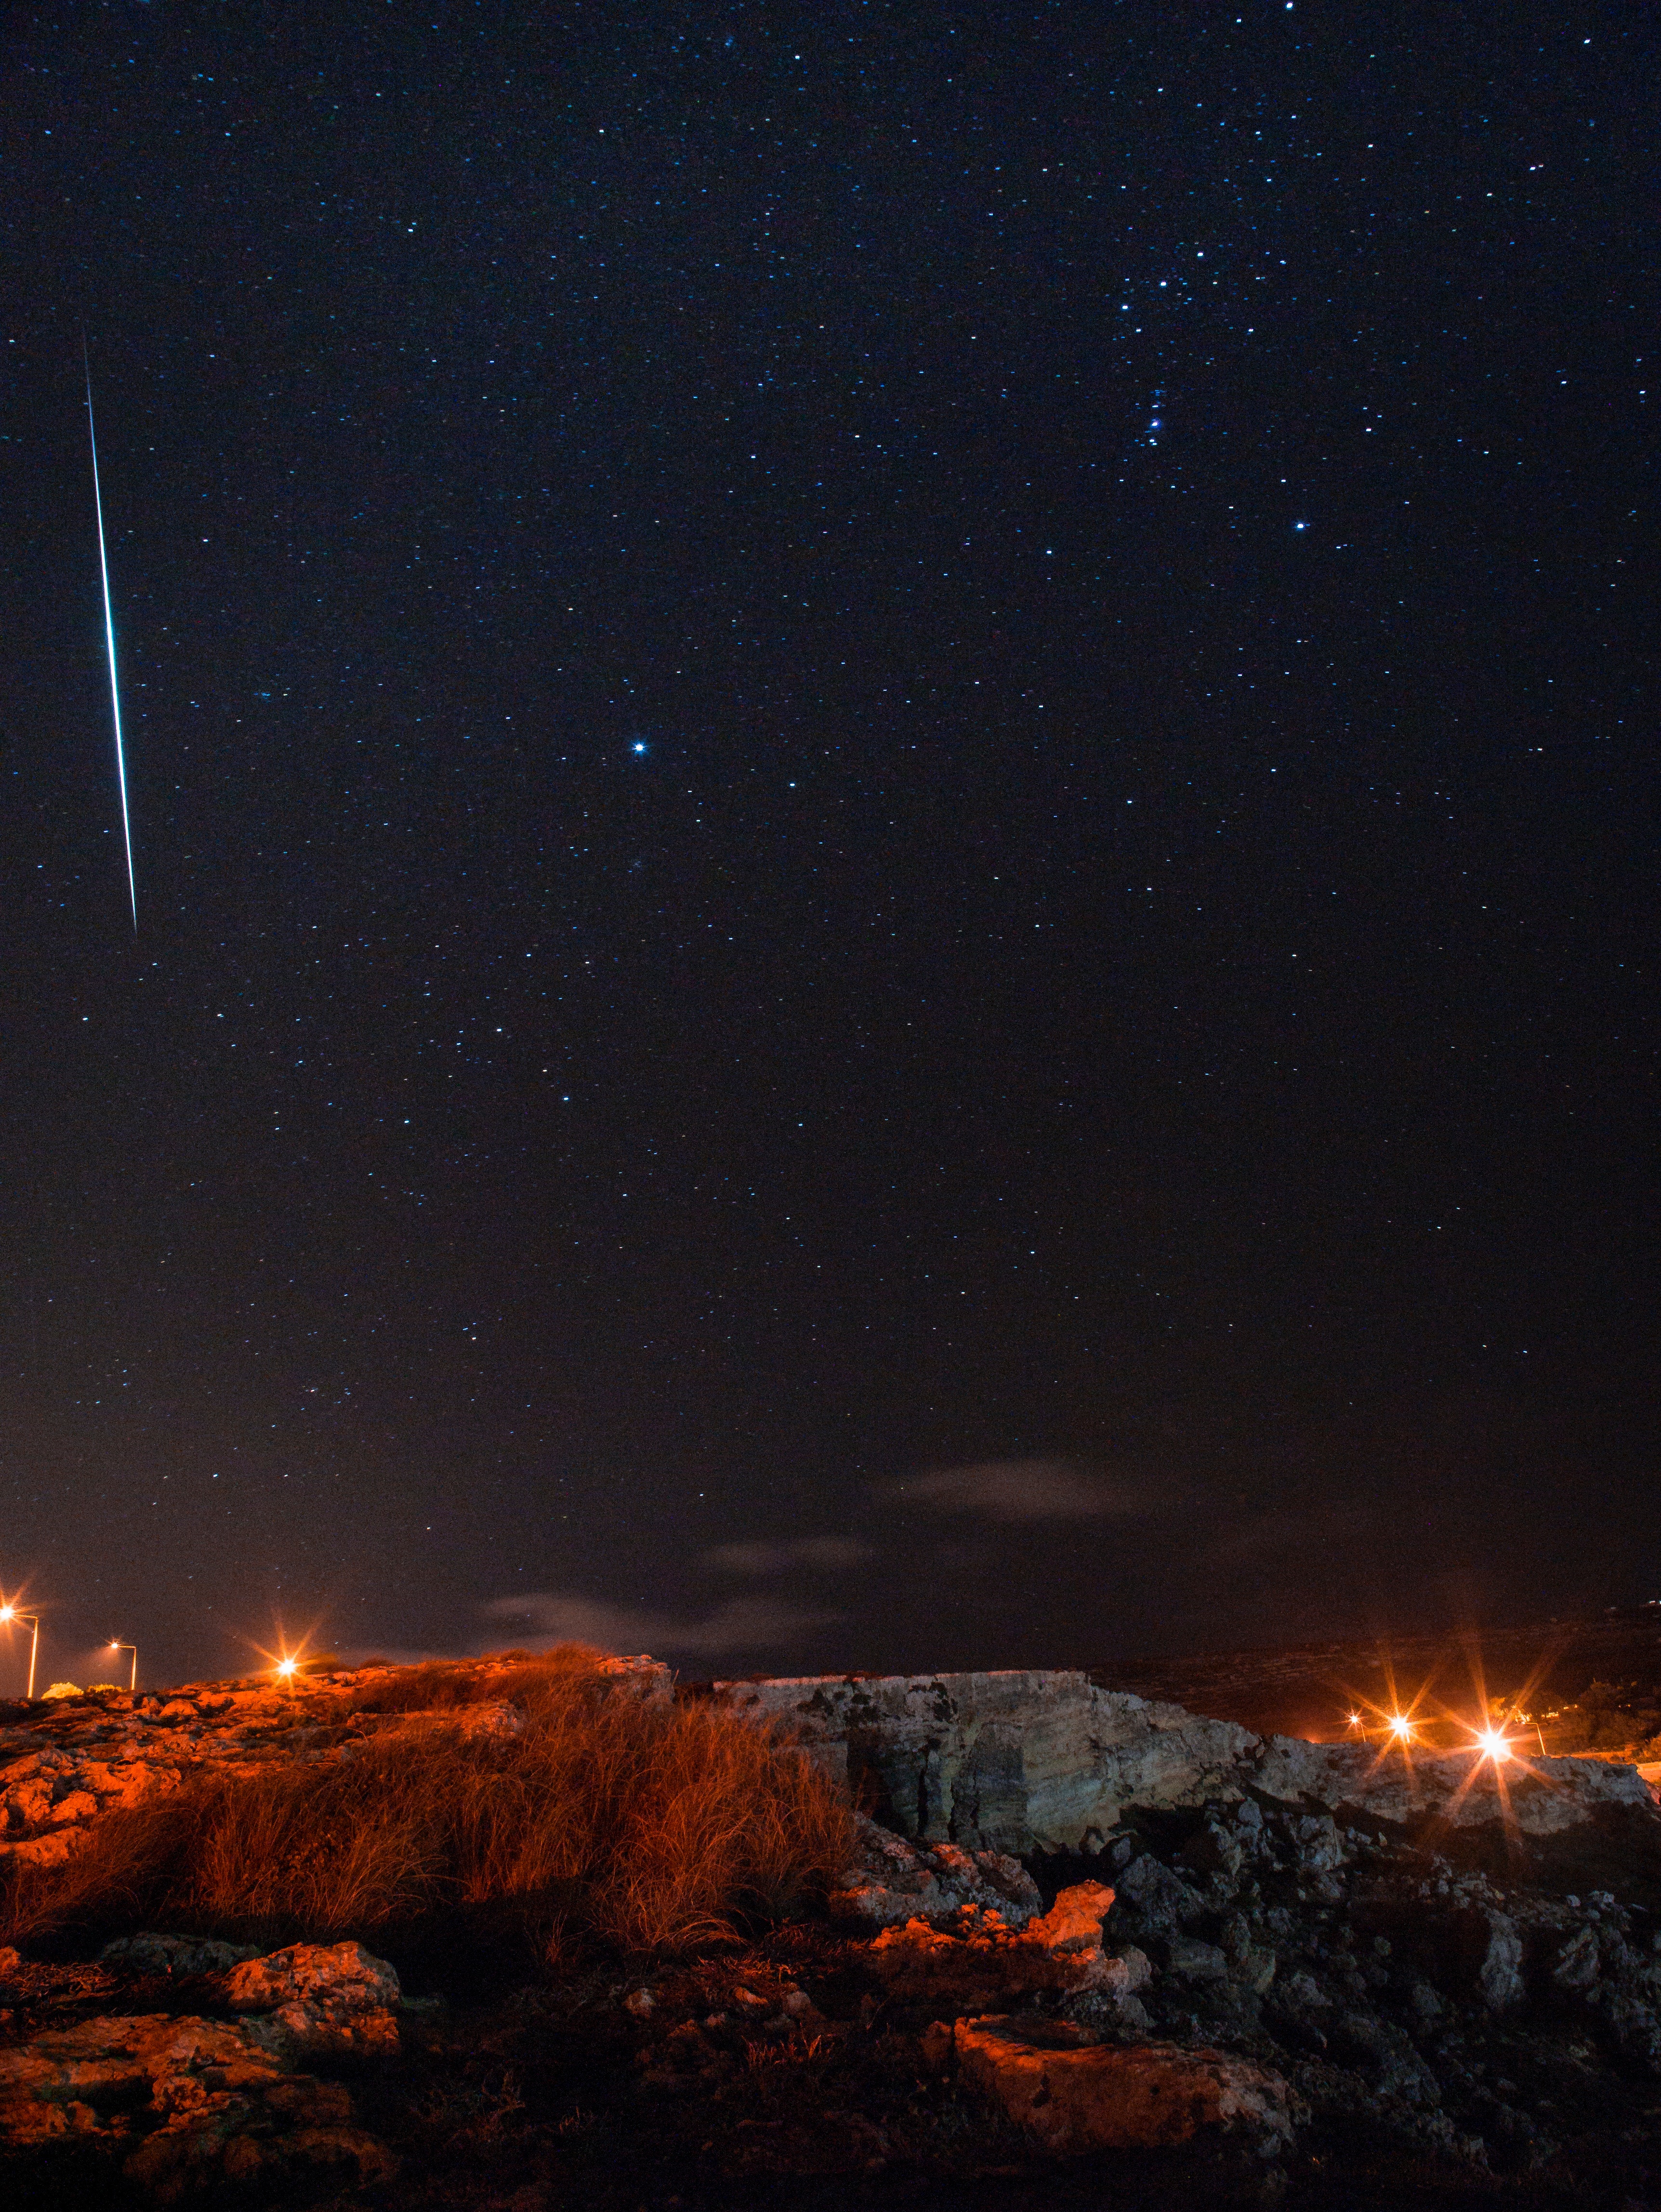
sky, geological phenomenon, atmosphere, night, star, astronomical object, lava, astronomy, space, heat, landscape, universe, outer space, midnight, horizon, rock, earth, world